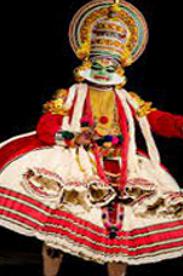
Dance form: kathakali